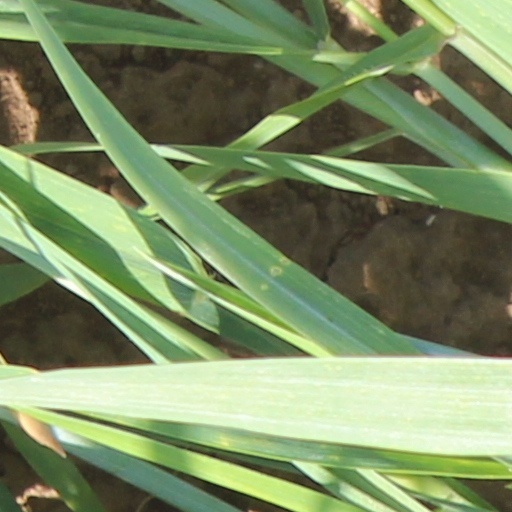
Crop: wheat